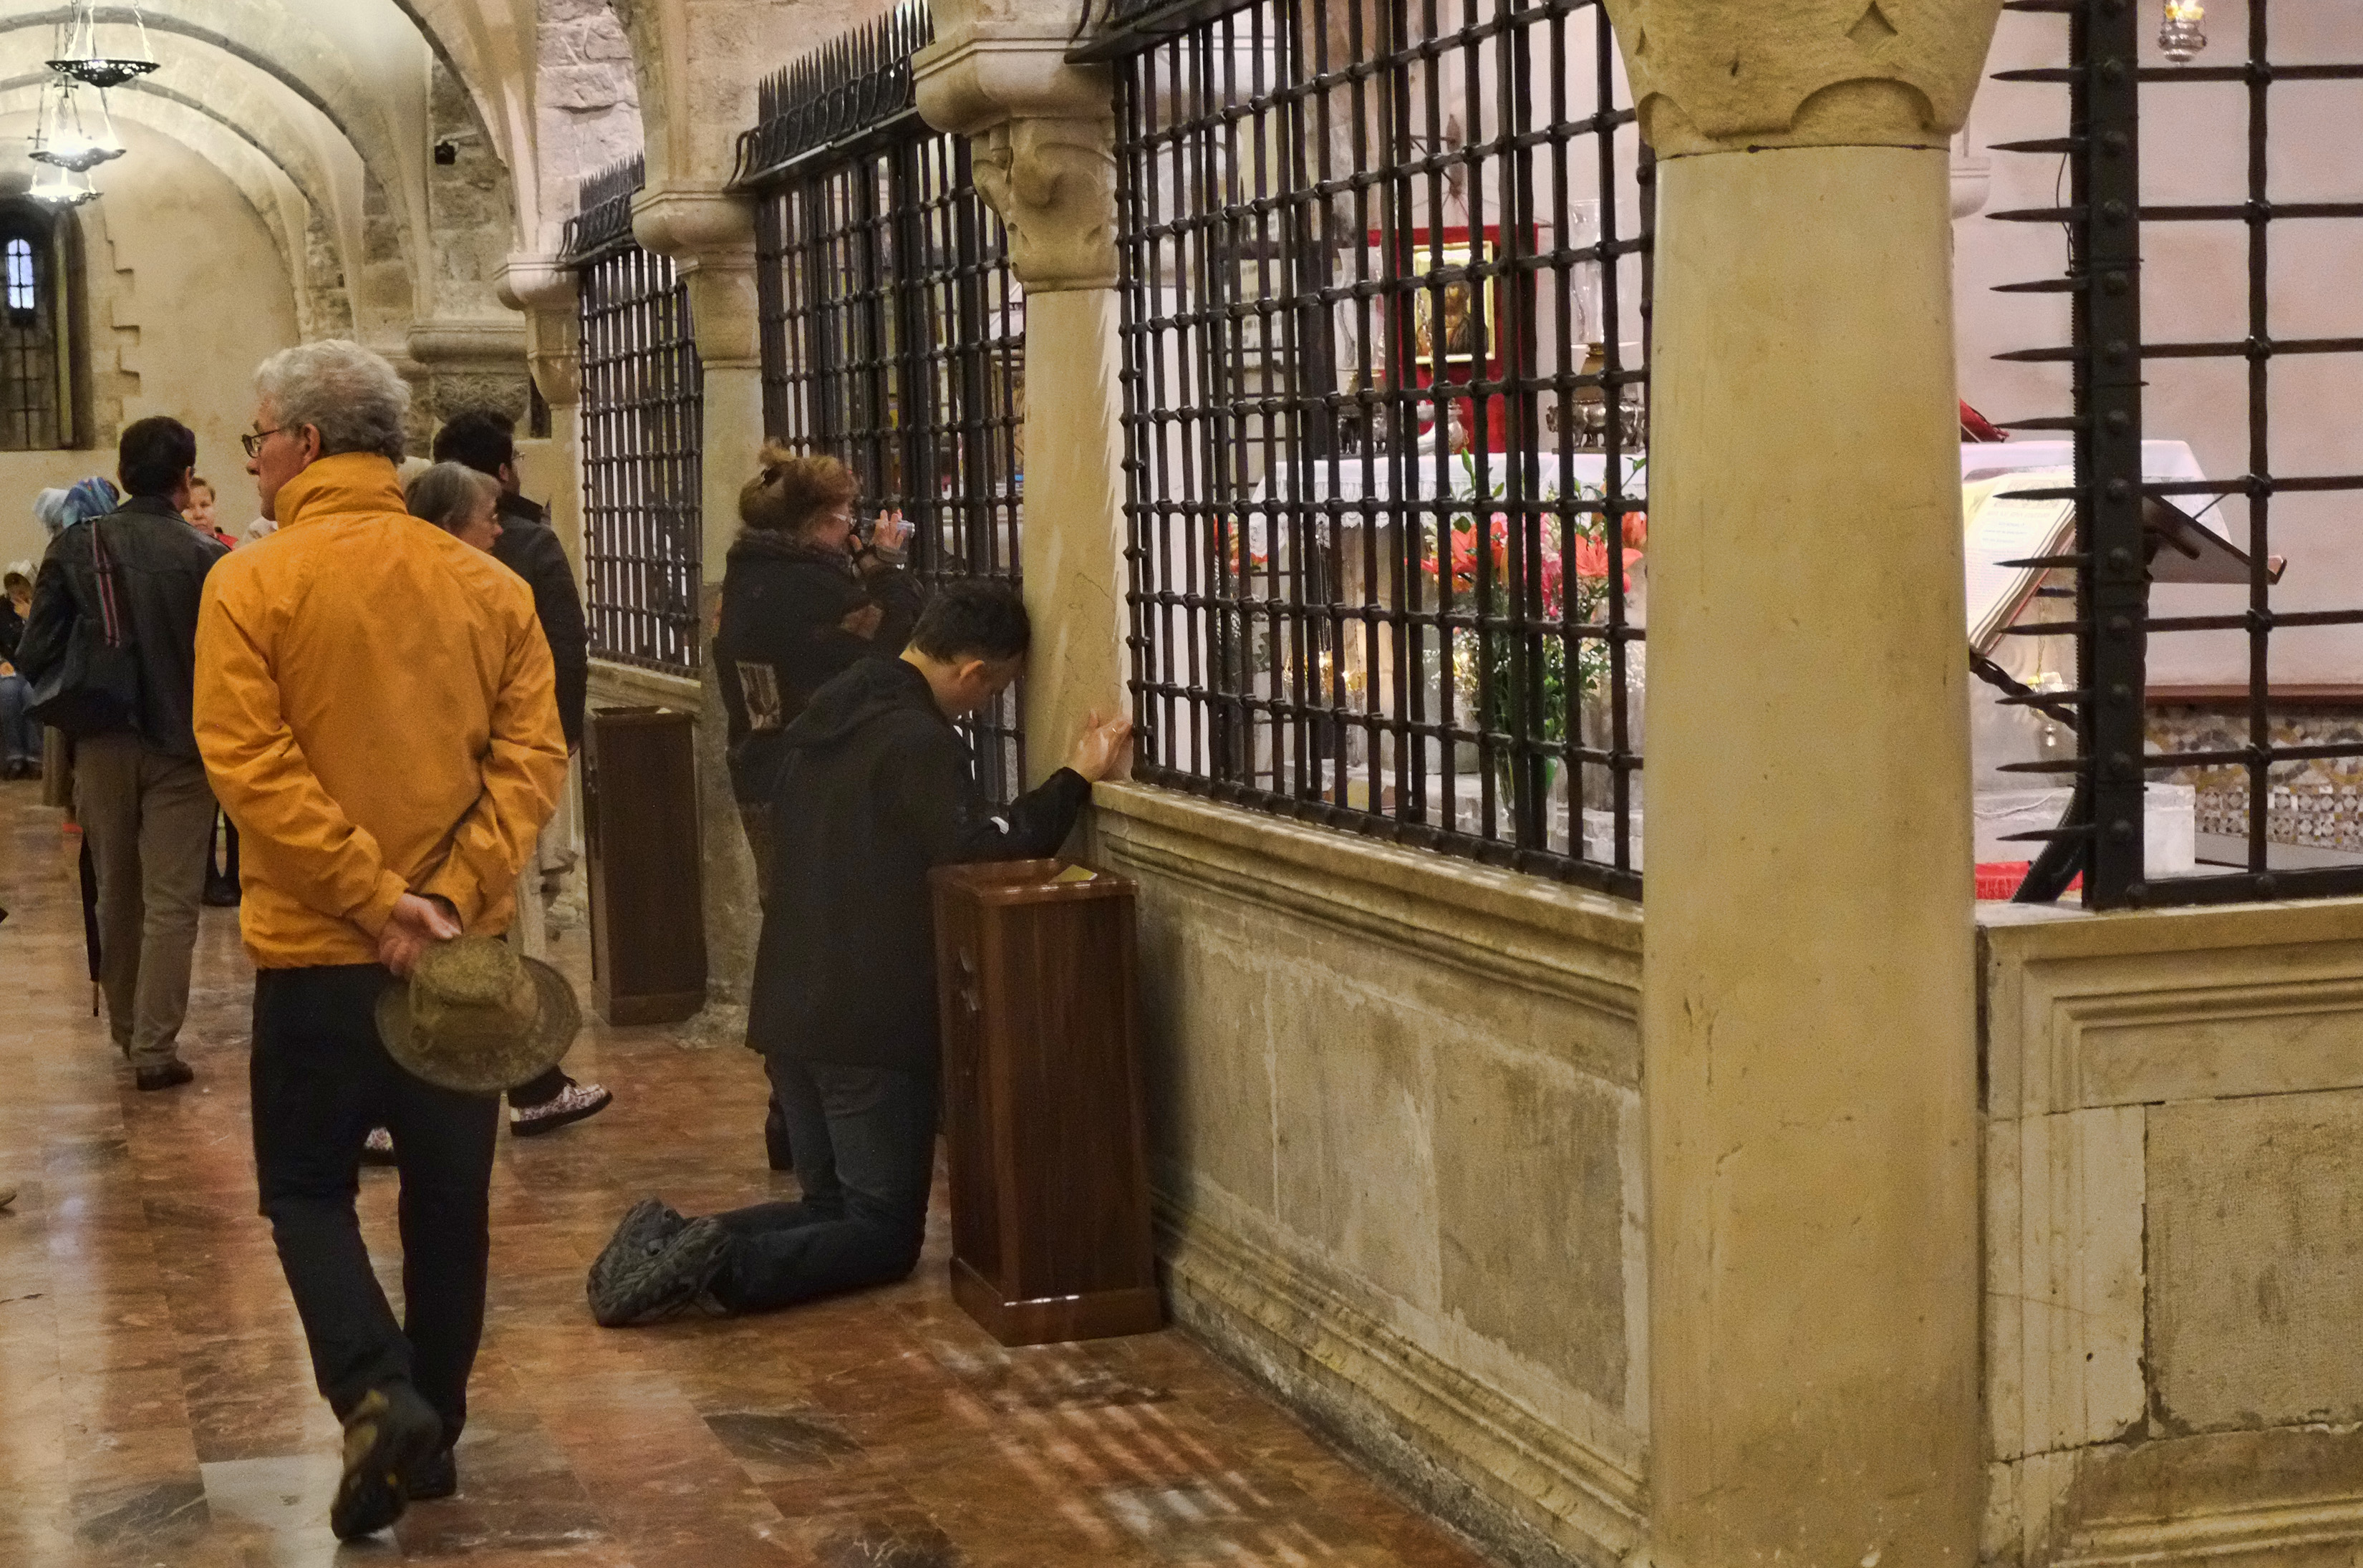
italy, tourist attraction, fuji, fujix, fujixe1, e1, bari, sannicola, sannicoladibari, ancient history